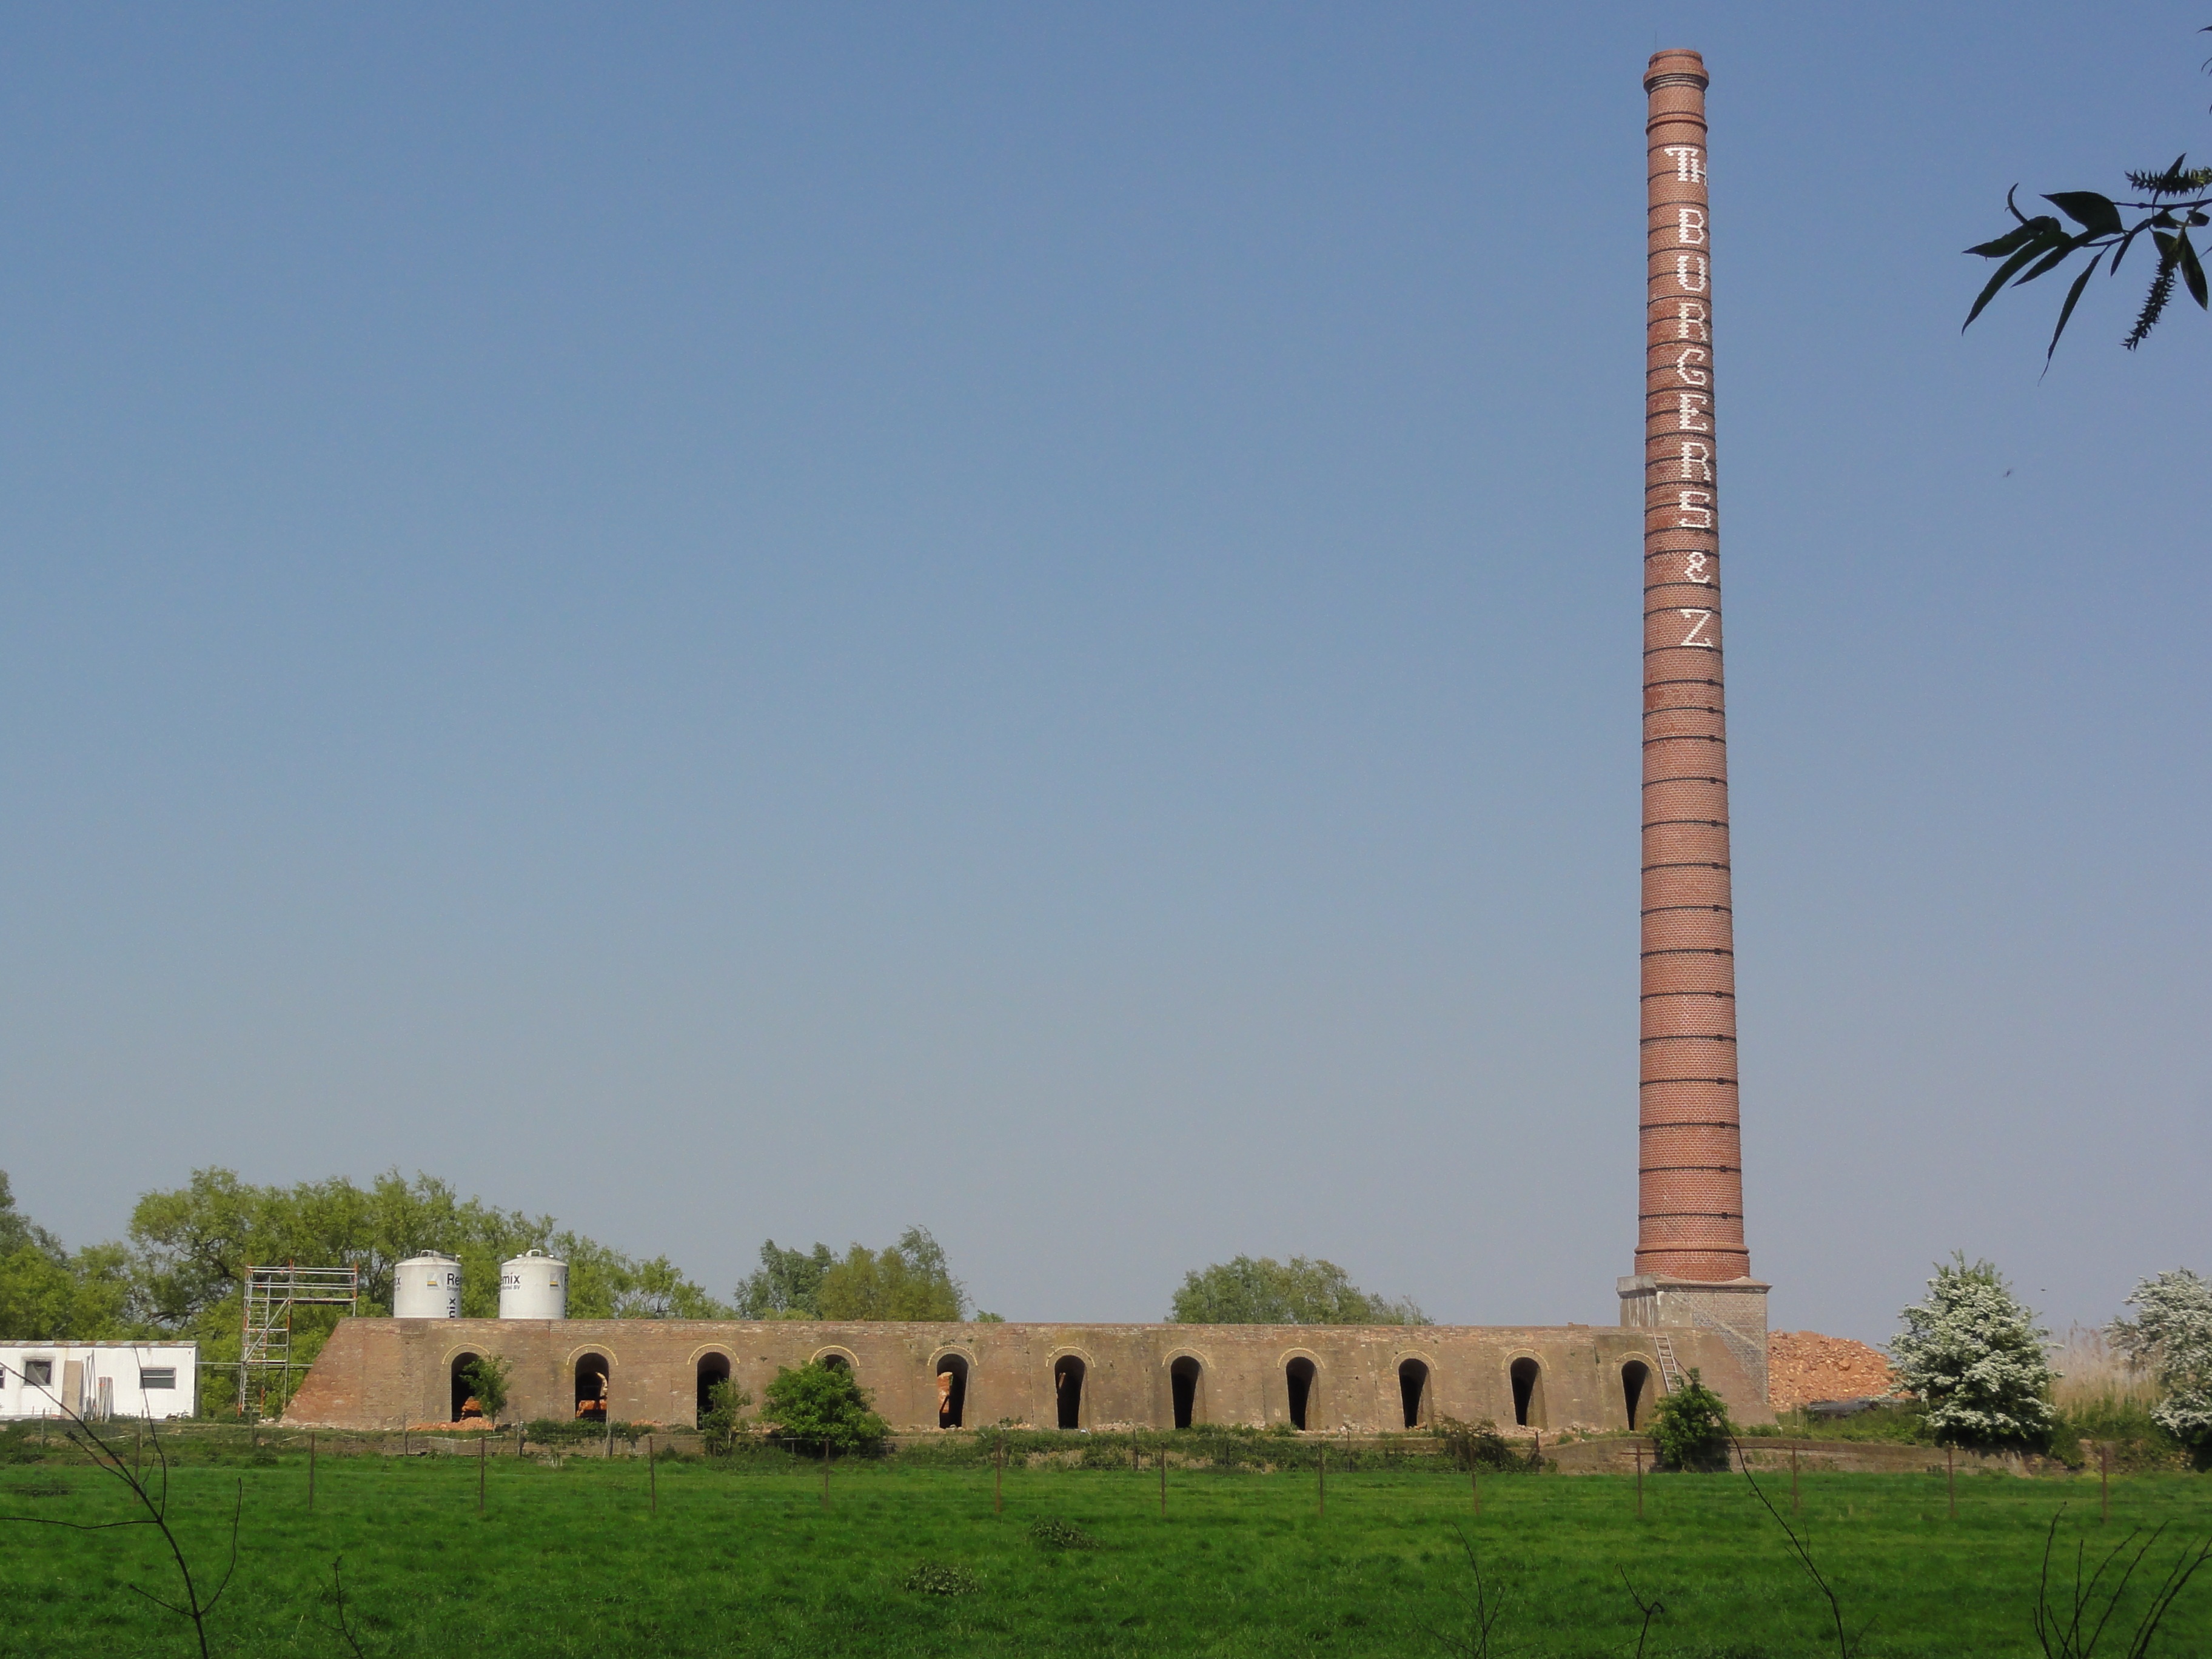
plant, monument, tower, chimney, landmark, factory, industry, netherlands, rural area, beuningen, brick manufacture, brickworks